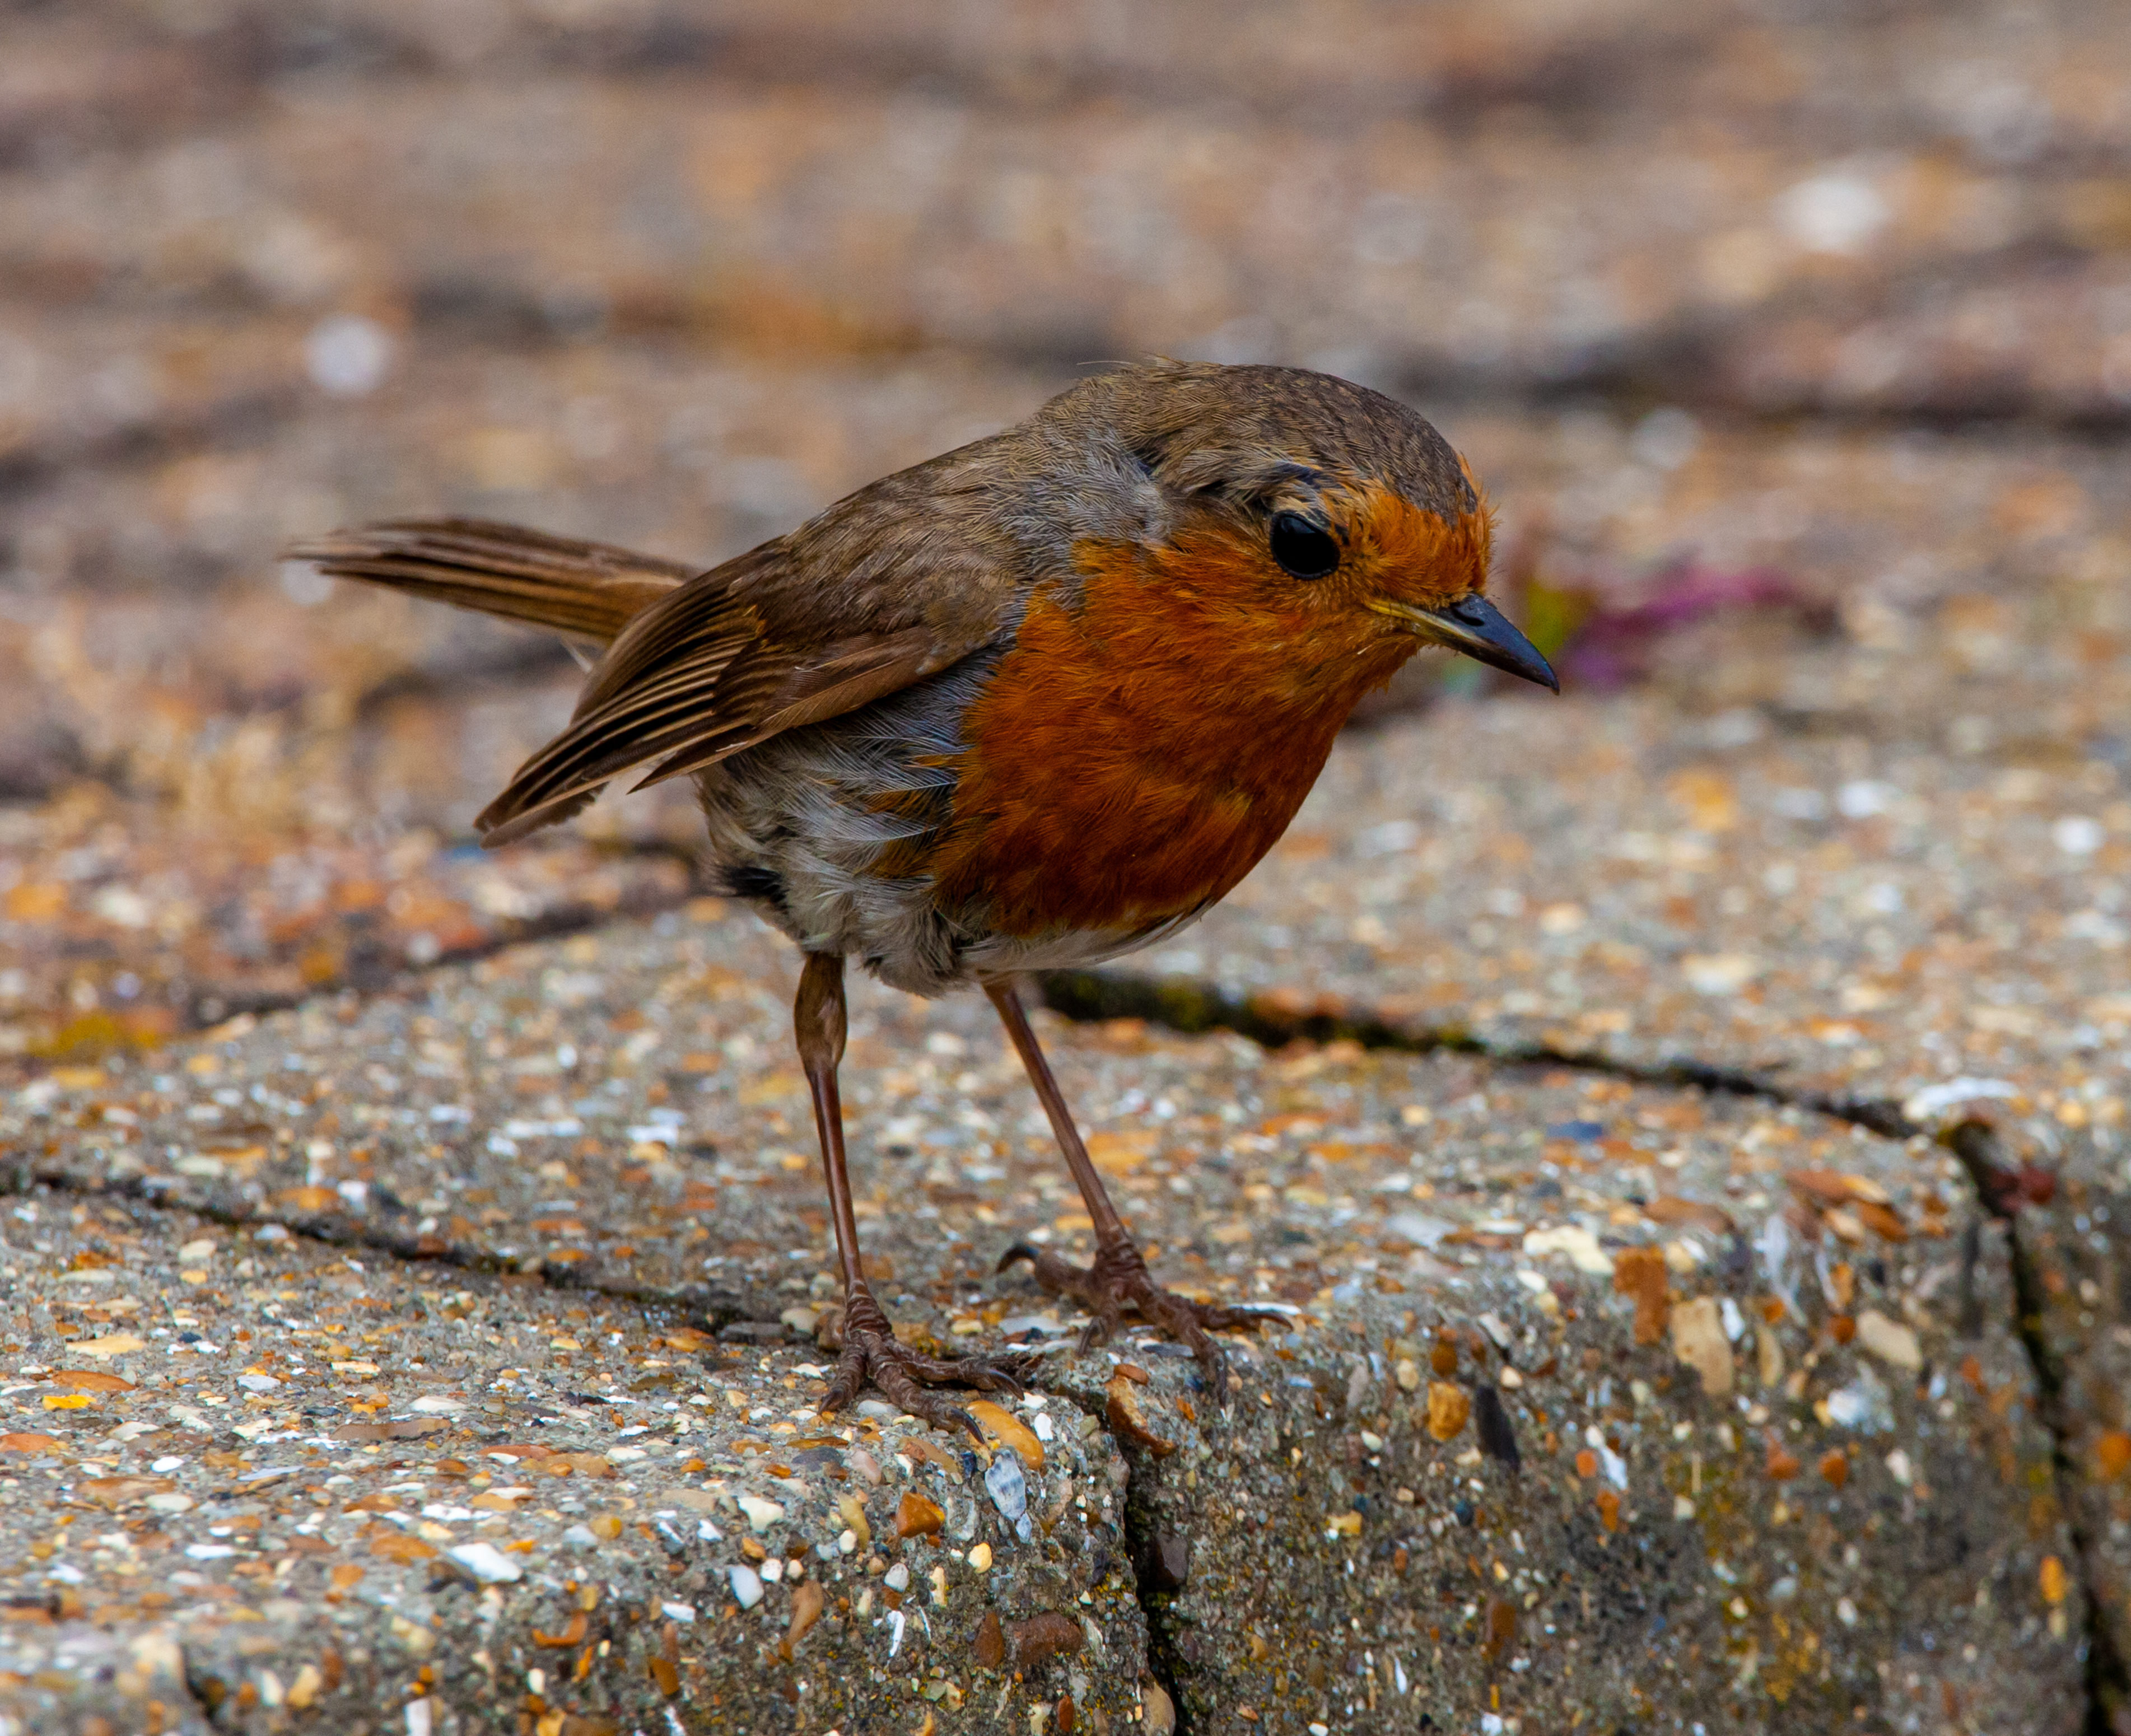
robin, european robin, chat, old world flycatcher, red, bird, animal, songbird, garden, urban, plumage, bill, species, beak, finch, perching bird, wildlife, wren, nightingale